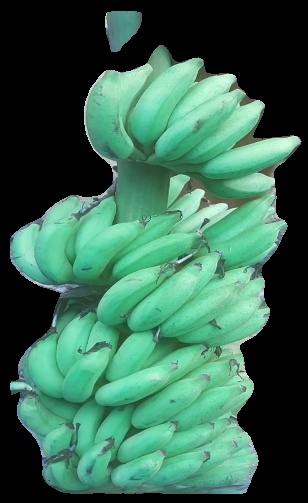
Variety: elakki-bale
Grade: grade2